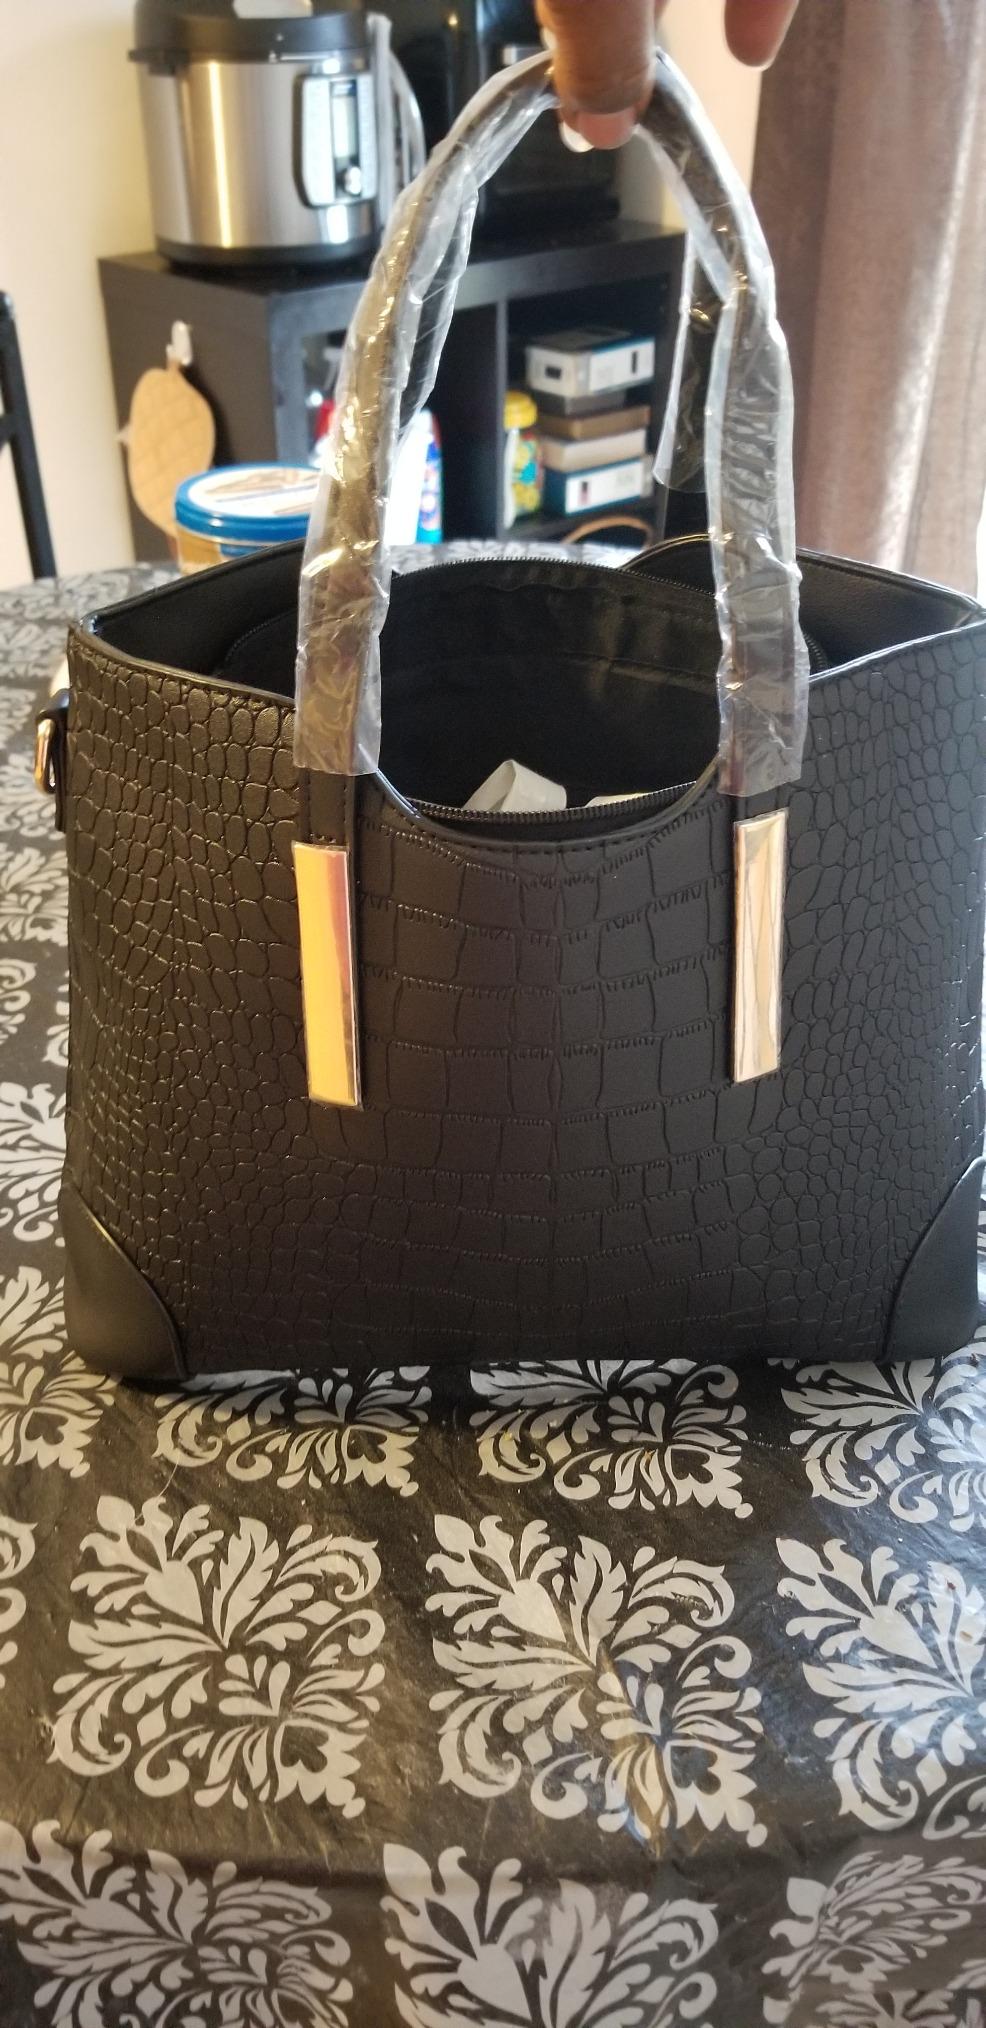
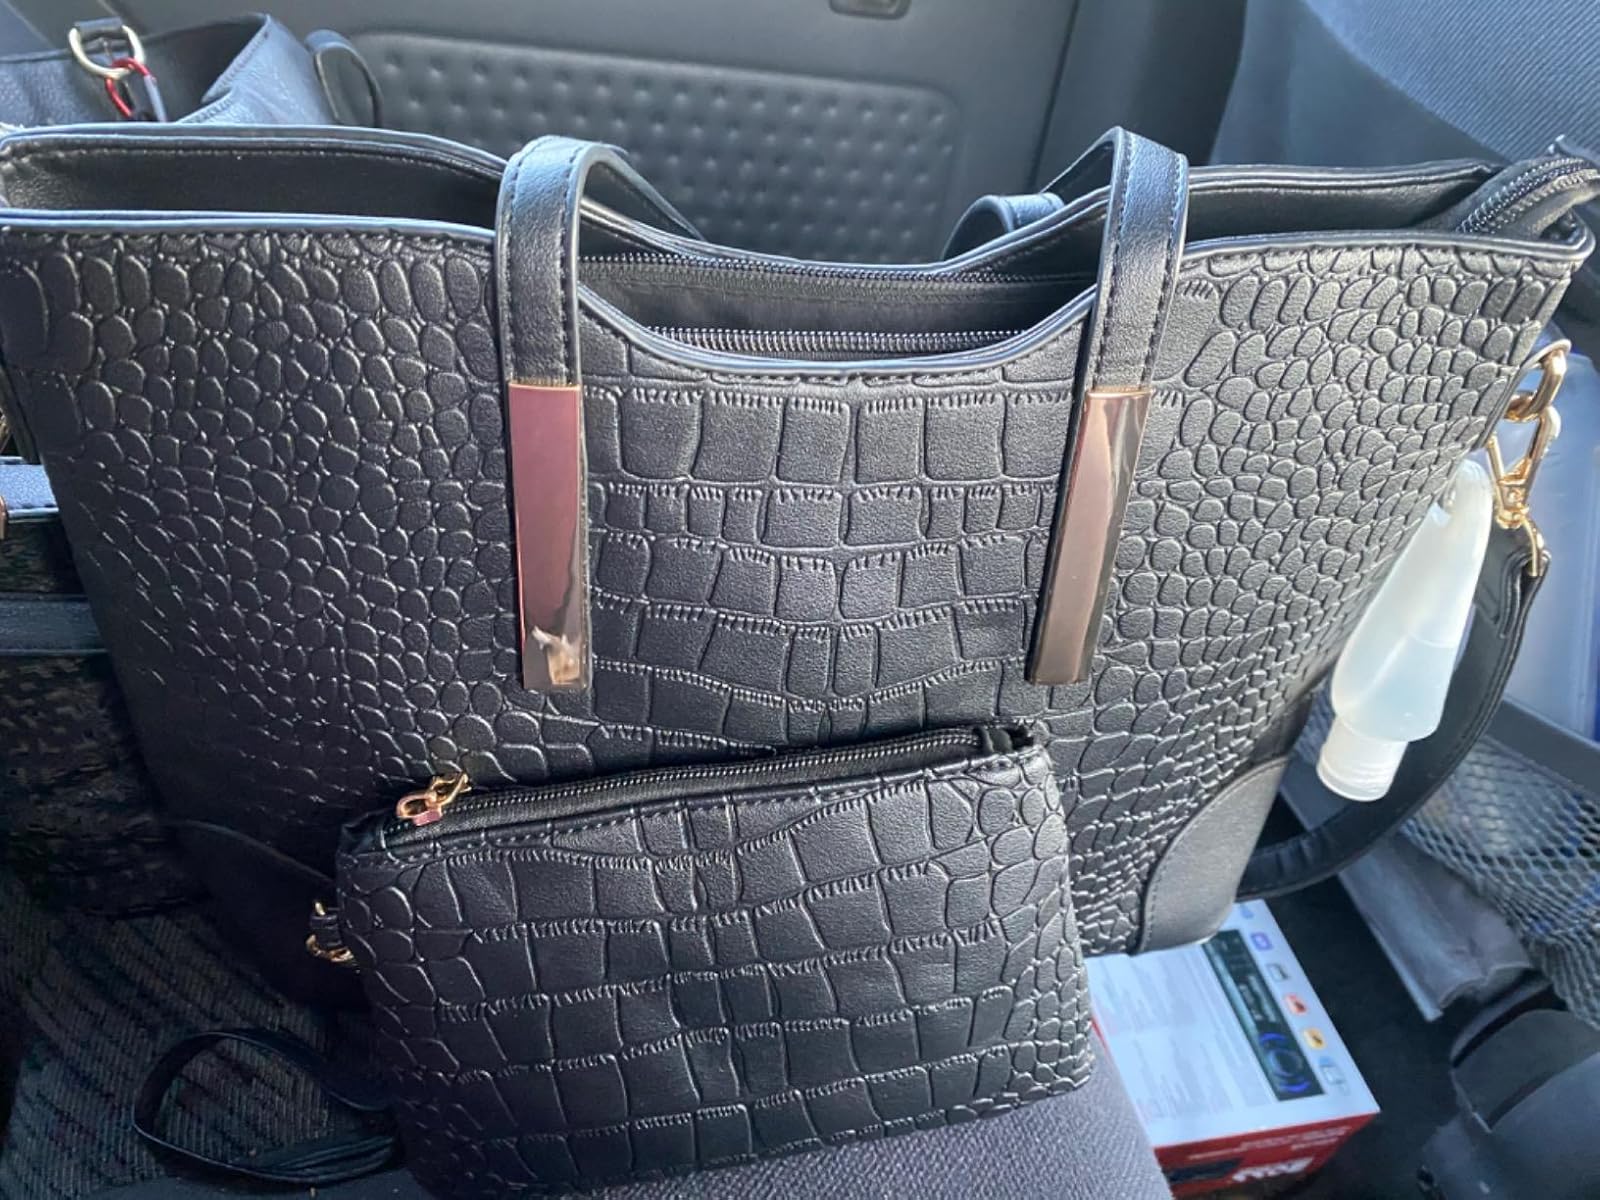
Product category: accessories_handbag
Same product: yes